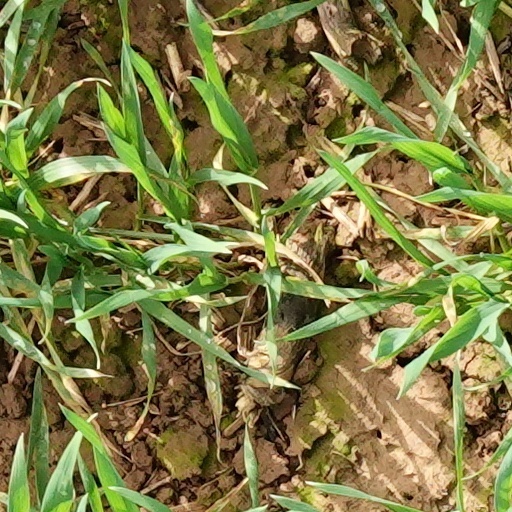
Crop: wheat